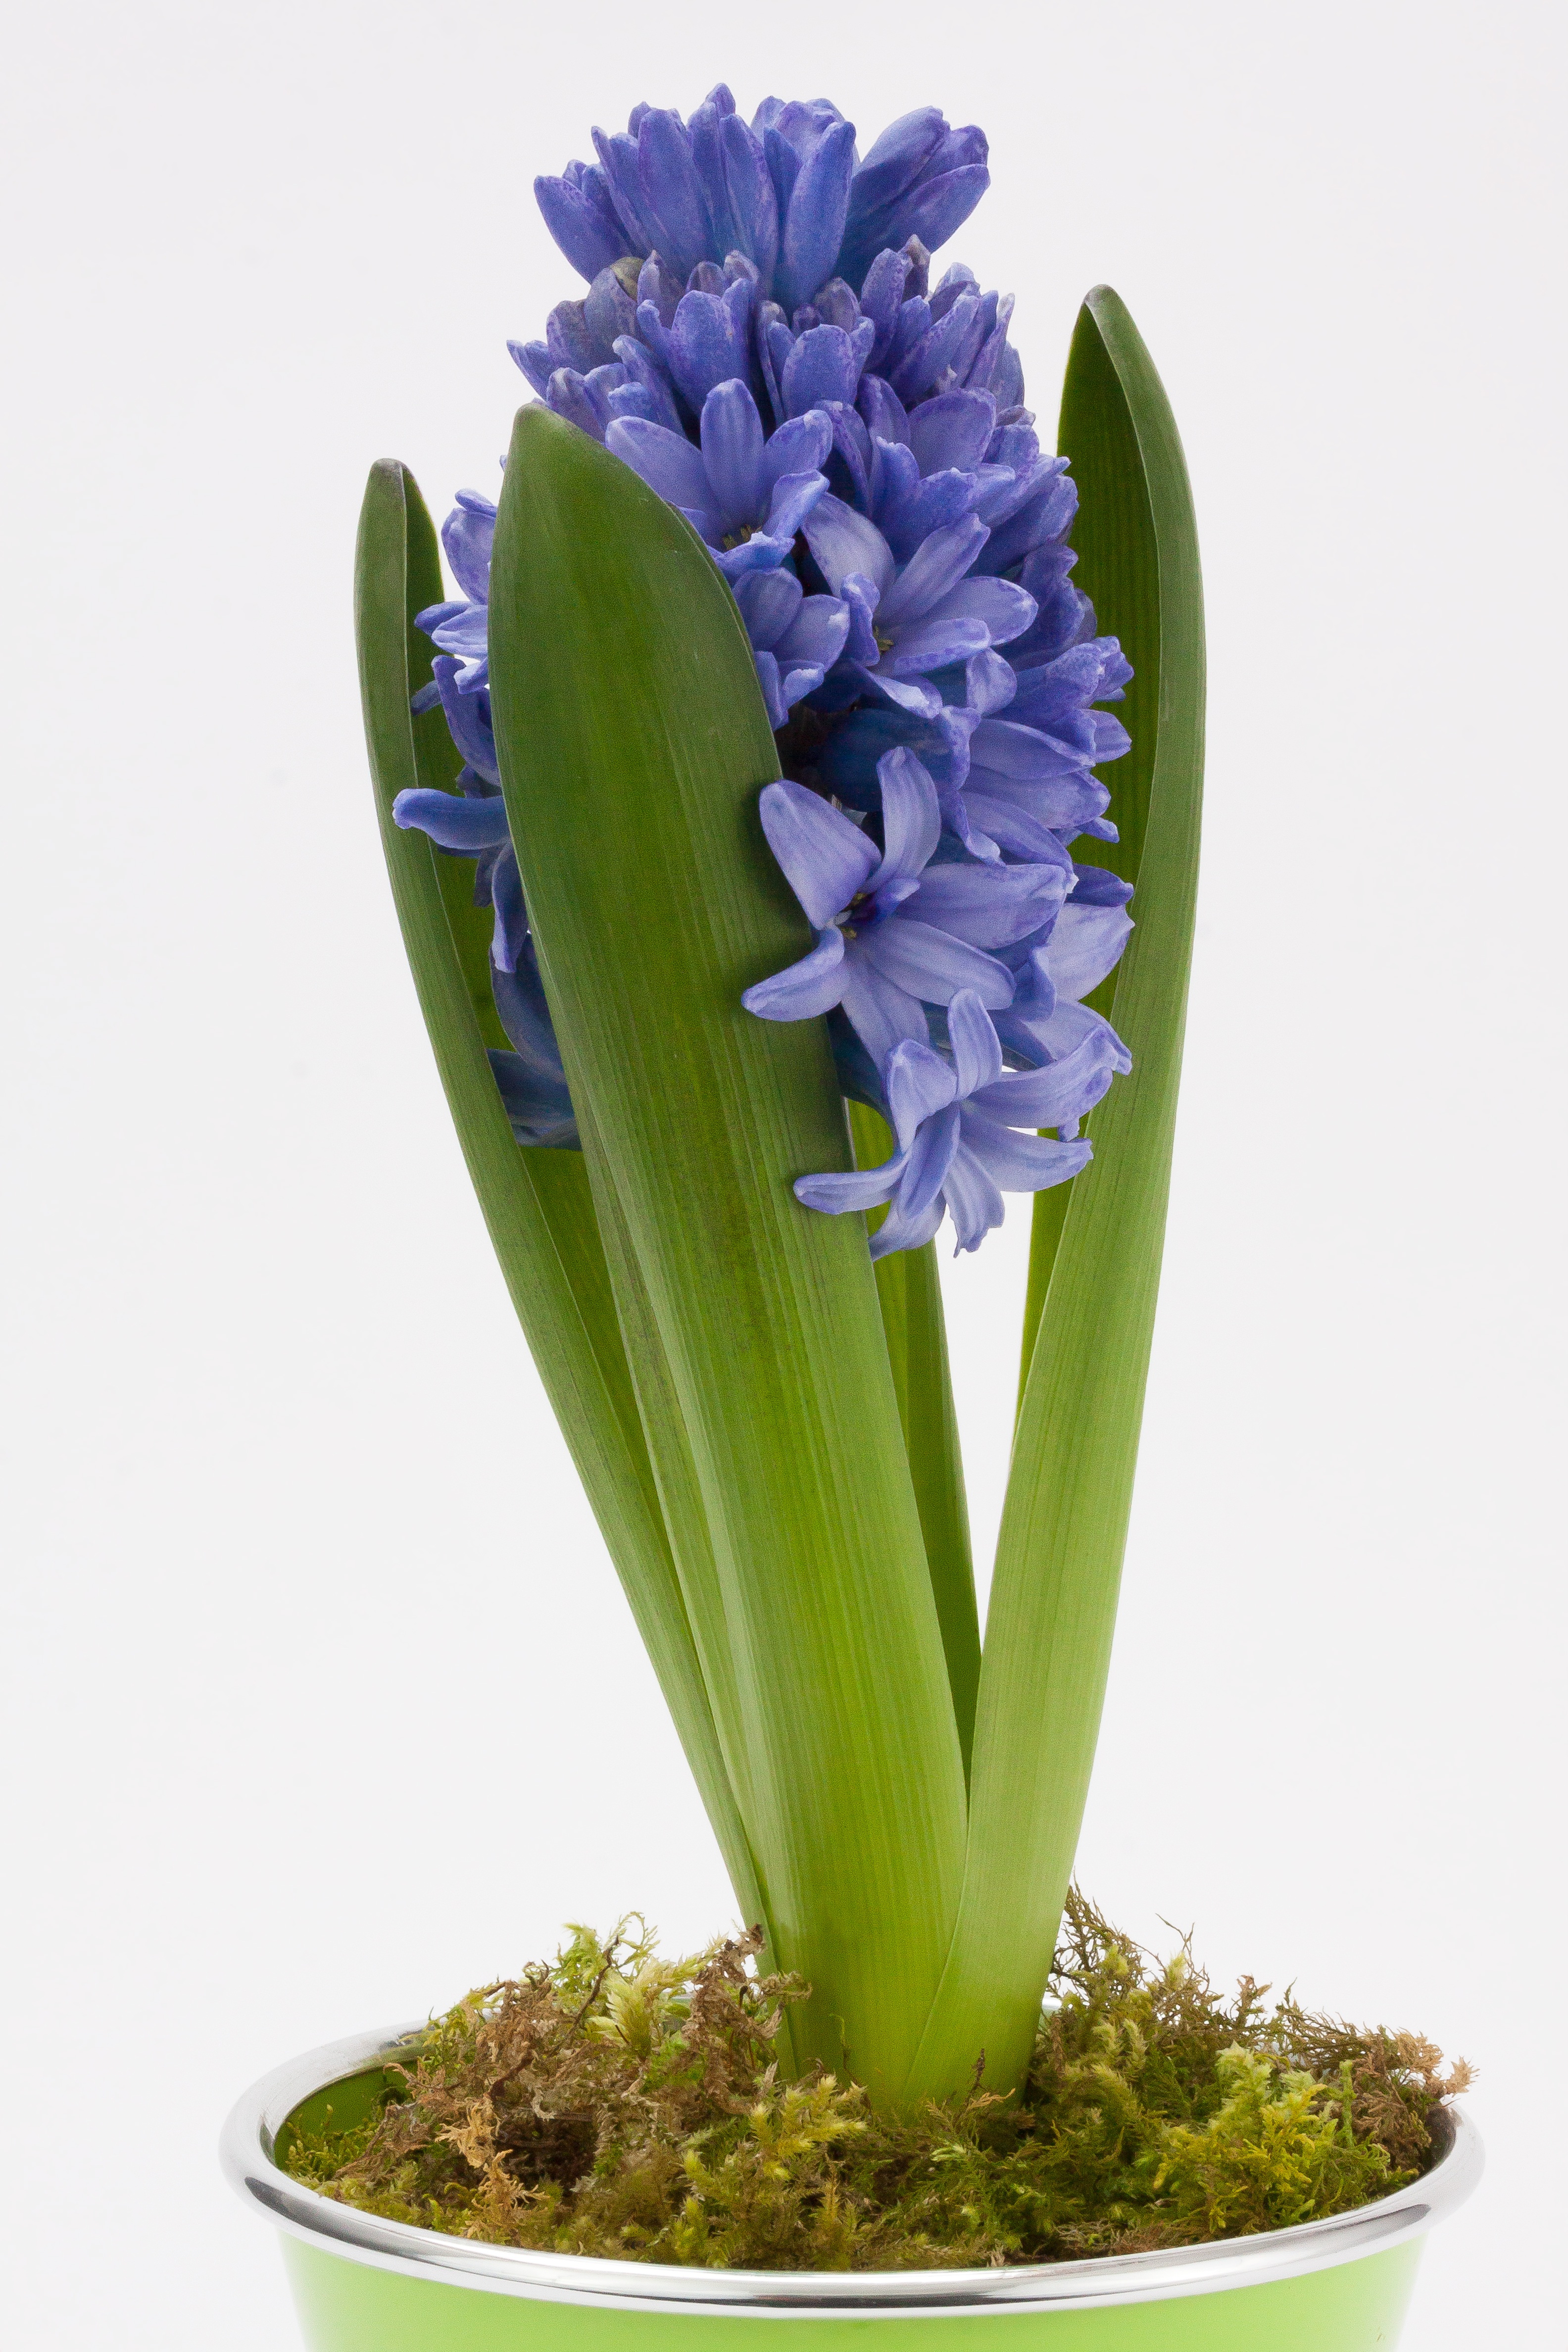
blossom, plant, flower, bloom, pot, decoration, spring, green, blue, sheet, floristry, hyacinth, fragrance, flowering plant, spring greetings, cut flowers, asparagaceae, asparagus plant, hyacinthus orientalis, dip coated, plant stem, land plant